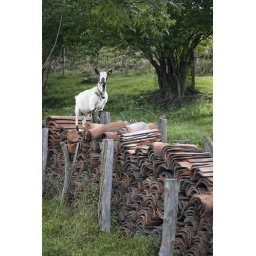
The goat dreams of mountains; his majesty, king of piled tiles, king of the roof in a way!